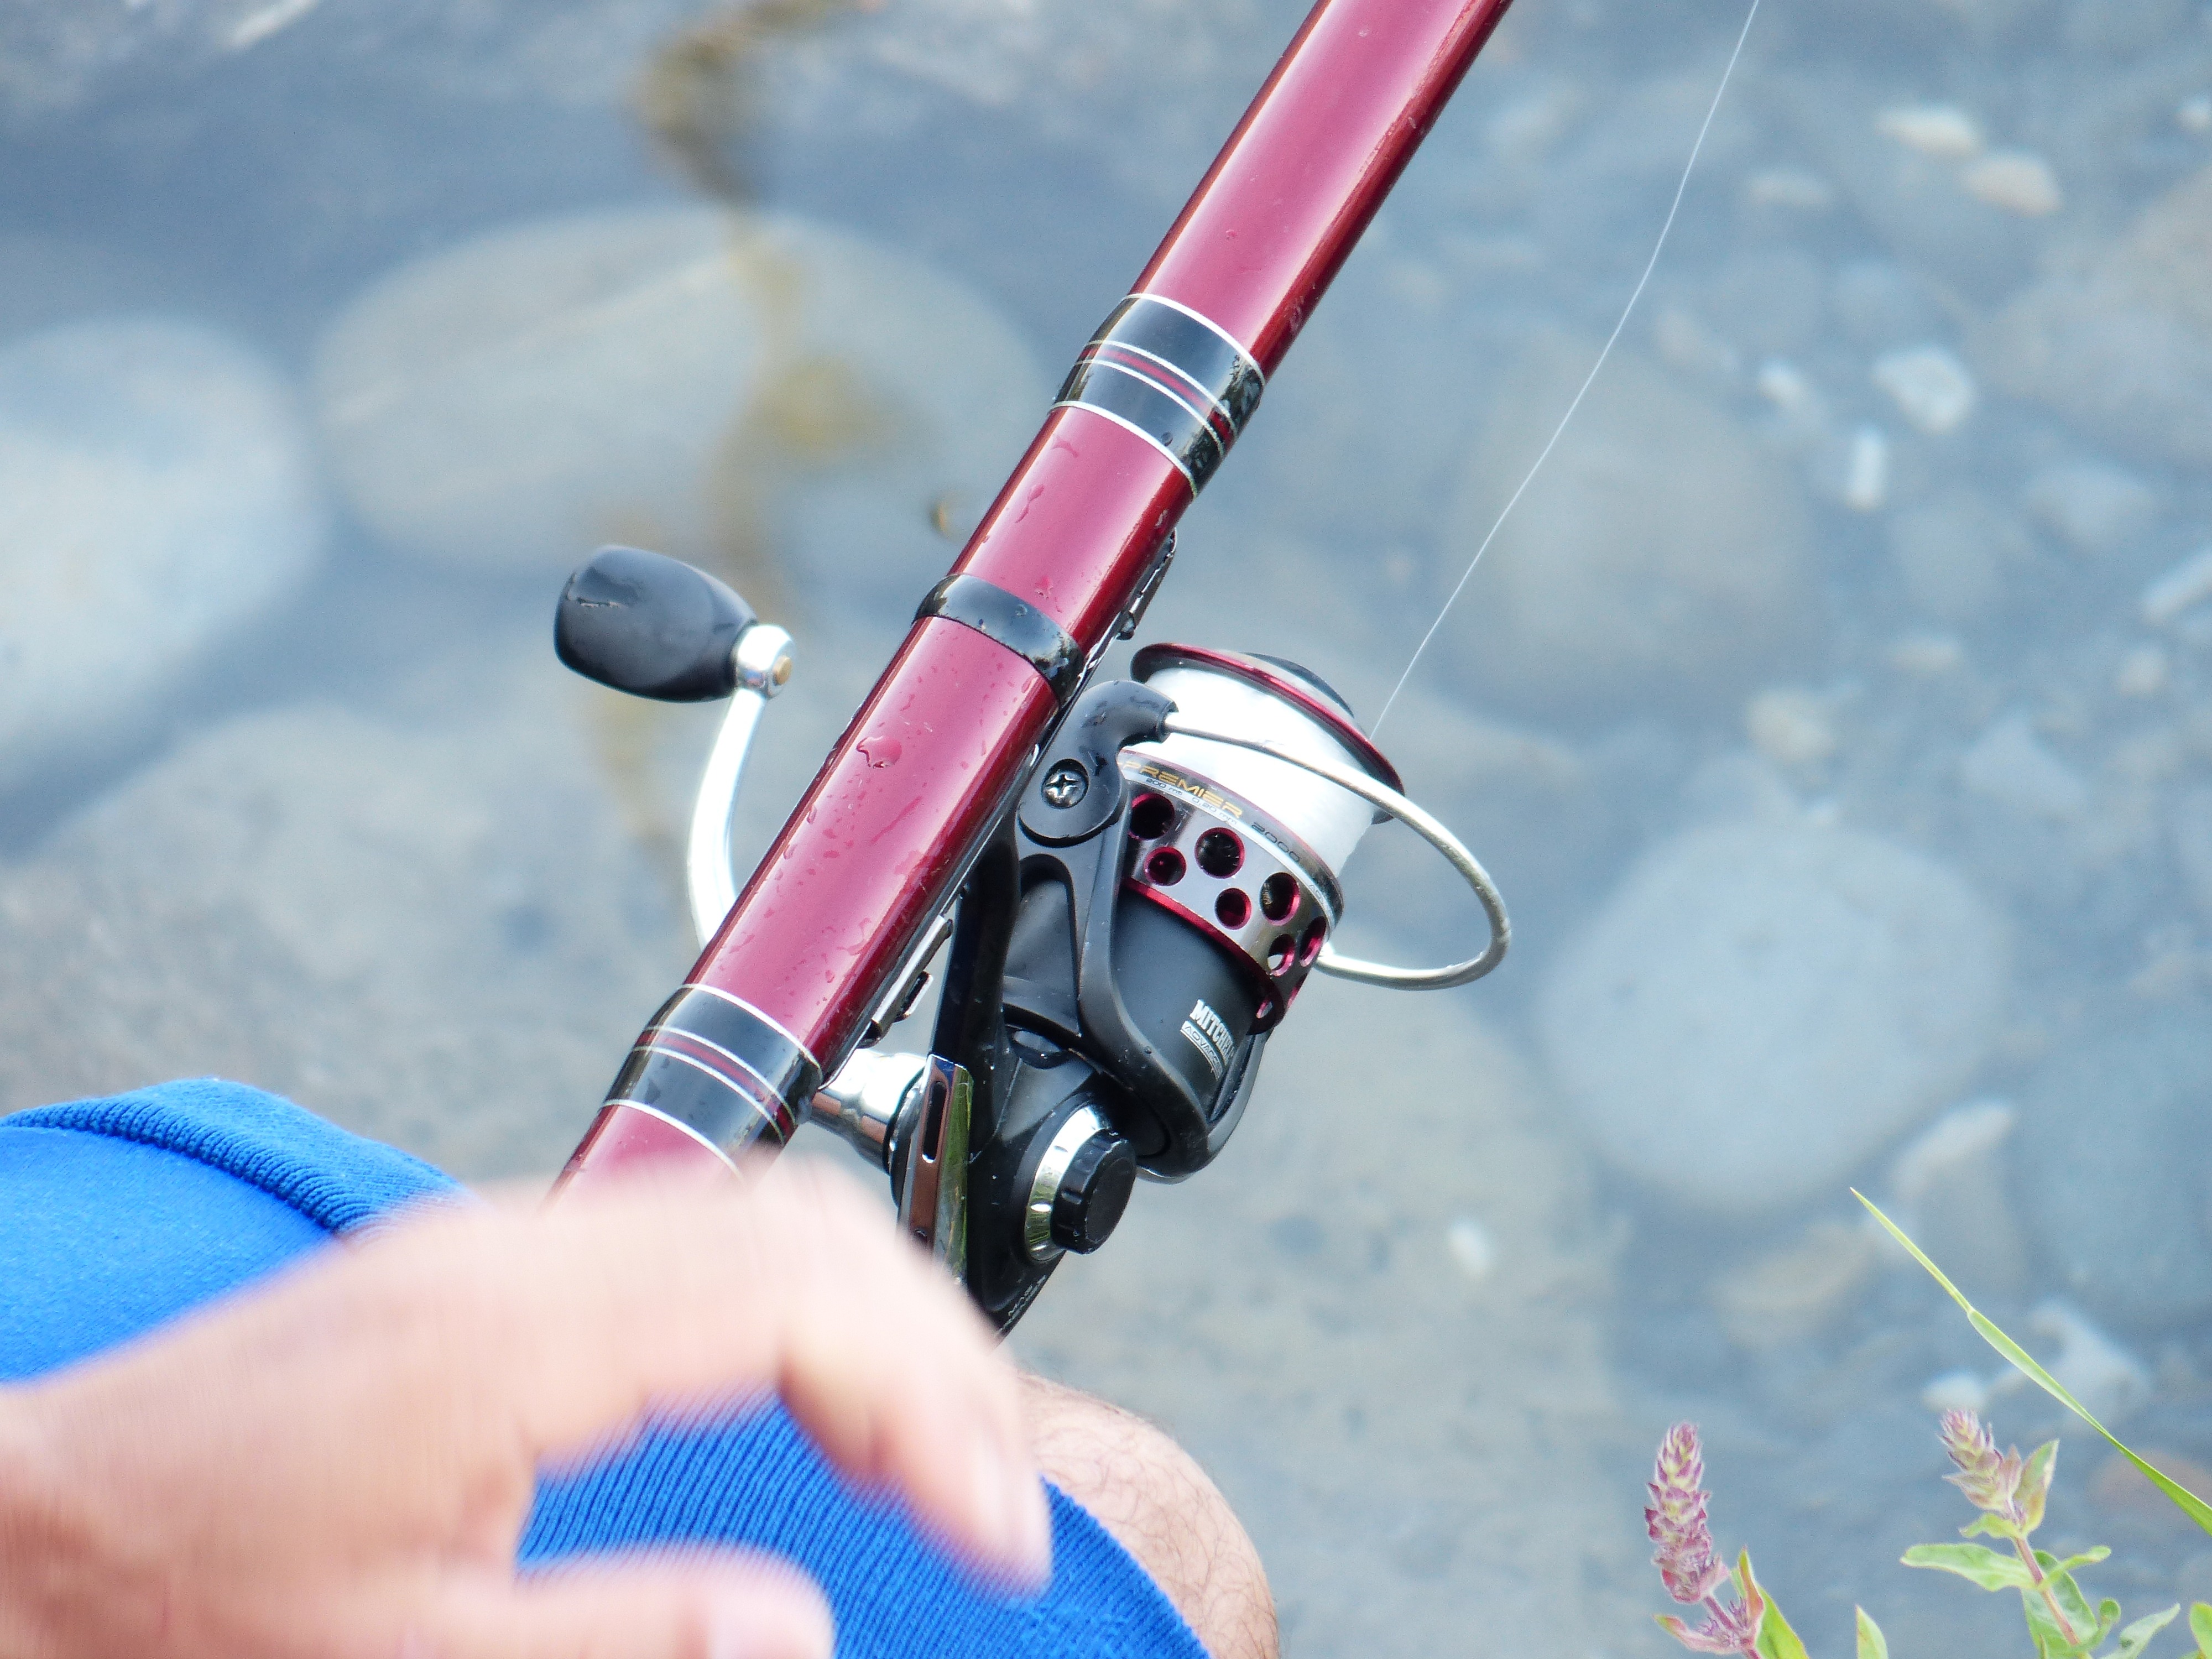
bicycle, vehicle, fishing, blue, fishing reel, sports equipment, mountain bike, angel, angler, crank, telescopic rod, fishing line